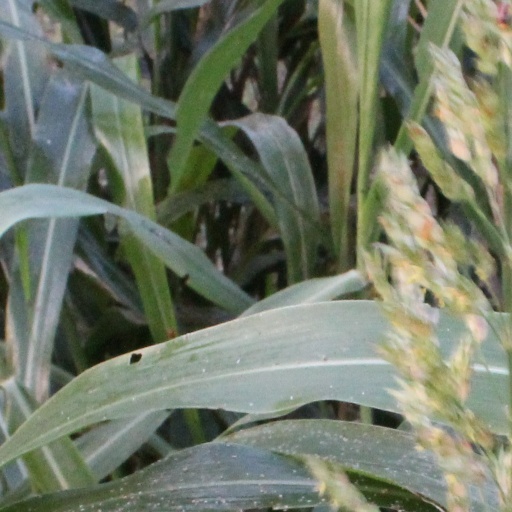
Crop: sorghum